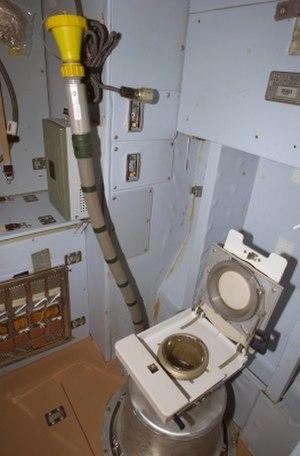
Le mot toilettes désigne le local appelé aussi cabinets ou « petit coin » consacré à la discrétion et l'intimité du moment de soulagement volontaire des déjections corporelles : urine et défécation principalement. Elles constituent une évolution par rapport aux moyens antérieurs voués au même usage, à savoir :
Une toilette spatiale ou une toilette à gravité zéro est une toilette qui peut être utilisée dans un environnement en apesanteur. En l'absence de poids, la collecte et la rétention des déchets liquides et solides sont dirigées par l'utilisation d'un flux d'air. L'air utilisé pour diriger les déchets étant renvoyé dans la cabine, il est préalablement filtré pour contrôler les odeurs et nettoyer les bactéries. Dans les anciens systèmes, les eaux usées sont évacuées dans l'espace et tous les solides sont comprimés et stockés pour être éliminés lors de l'atterrissage. Des systèmes plus modernes exposent les déchets solides à des pressions de vide pour tuer les bactéries, ce qui empêche les problèmes d'odeur et tue les agents pathogènes.